New York State Route 17B

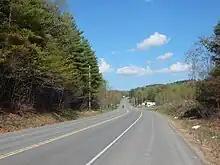
NY 17B in Thompson

NY 17B begins at an intersection with NY 97 in the hamlet of Callicoon. Known as Mill Street for the first block, NY 17B proceeds downhill and meets an intersection with the eastern end of Sullivan County Route 133 (CR 133). After merging with CR 133, NY 17B proceeds east along the East Branch of Callicoon Creek and through the town of Delaware. The mainly rural roadway winds east for several miles, reaching the southern end of the hamlet of Hortonville. Passing the intersection with CR 121, the route crosses through Hortonville before turning southeast, passing multiple industries in the area.